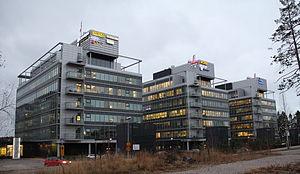
CSC - Centre de technologie de l'information pour la science est une entreprise publique située dans là section Keilaniemi d'Espoo en Finlande.
Nixu Oyj est une société de conseil en cybersécurité à Espoo en Finlande.
Gasgrid Finland Oy est une entreprise publique assurant le transport du gaz en Finlande.